Paul G. Allen School of Computer Science and Engineering

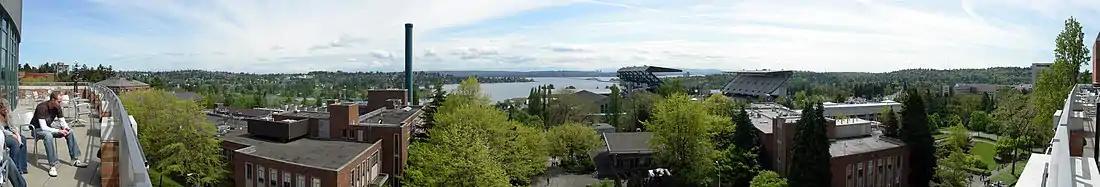
View from rooftop of CSE in 2008. Old nuclear reactor building still visible across the street where CSE2 is now

The school offers two bachelors of science degree programs: computer science and computer engineering. 90% of undergraduates are enrolled in the computer science major. The size of the undergraduate program has risen rapidly, more than tripling from 558 students in 2012 to 1,996 in 2021.